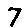
Label: 7